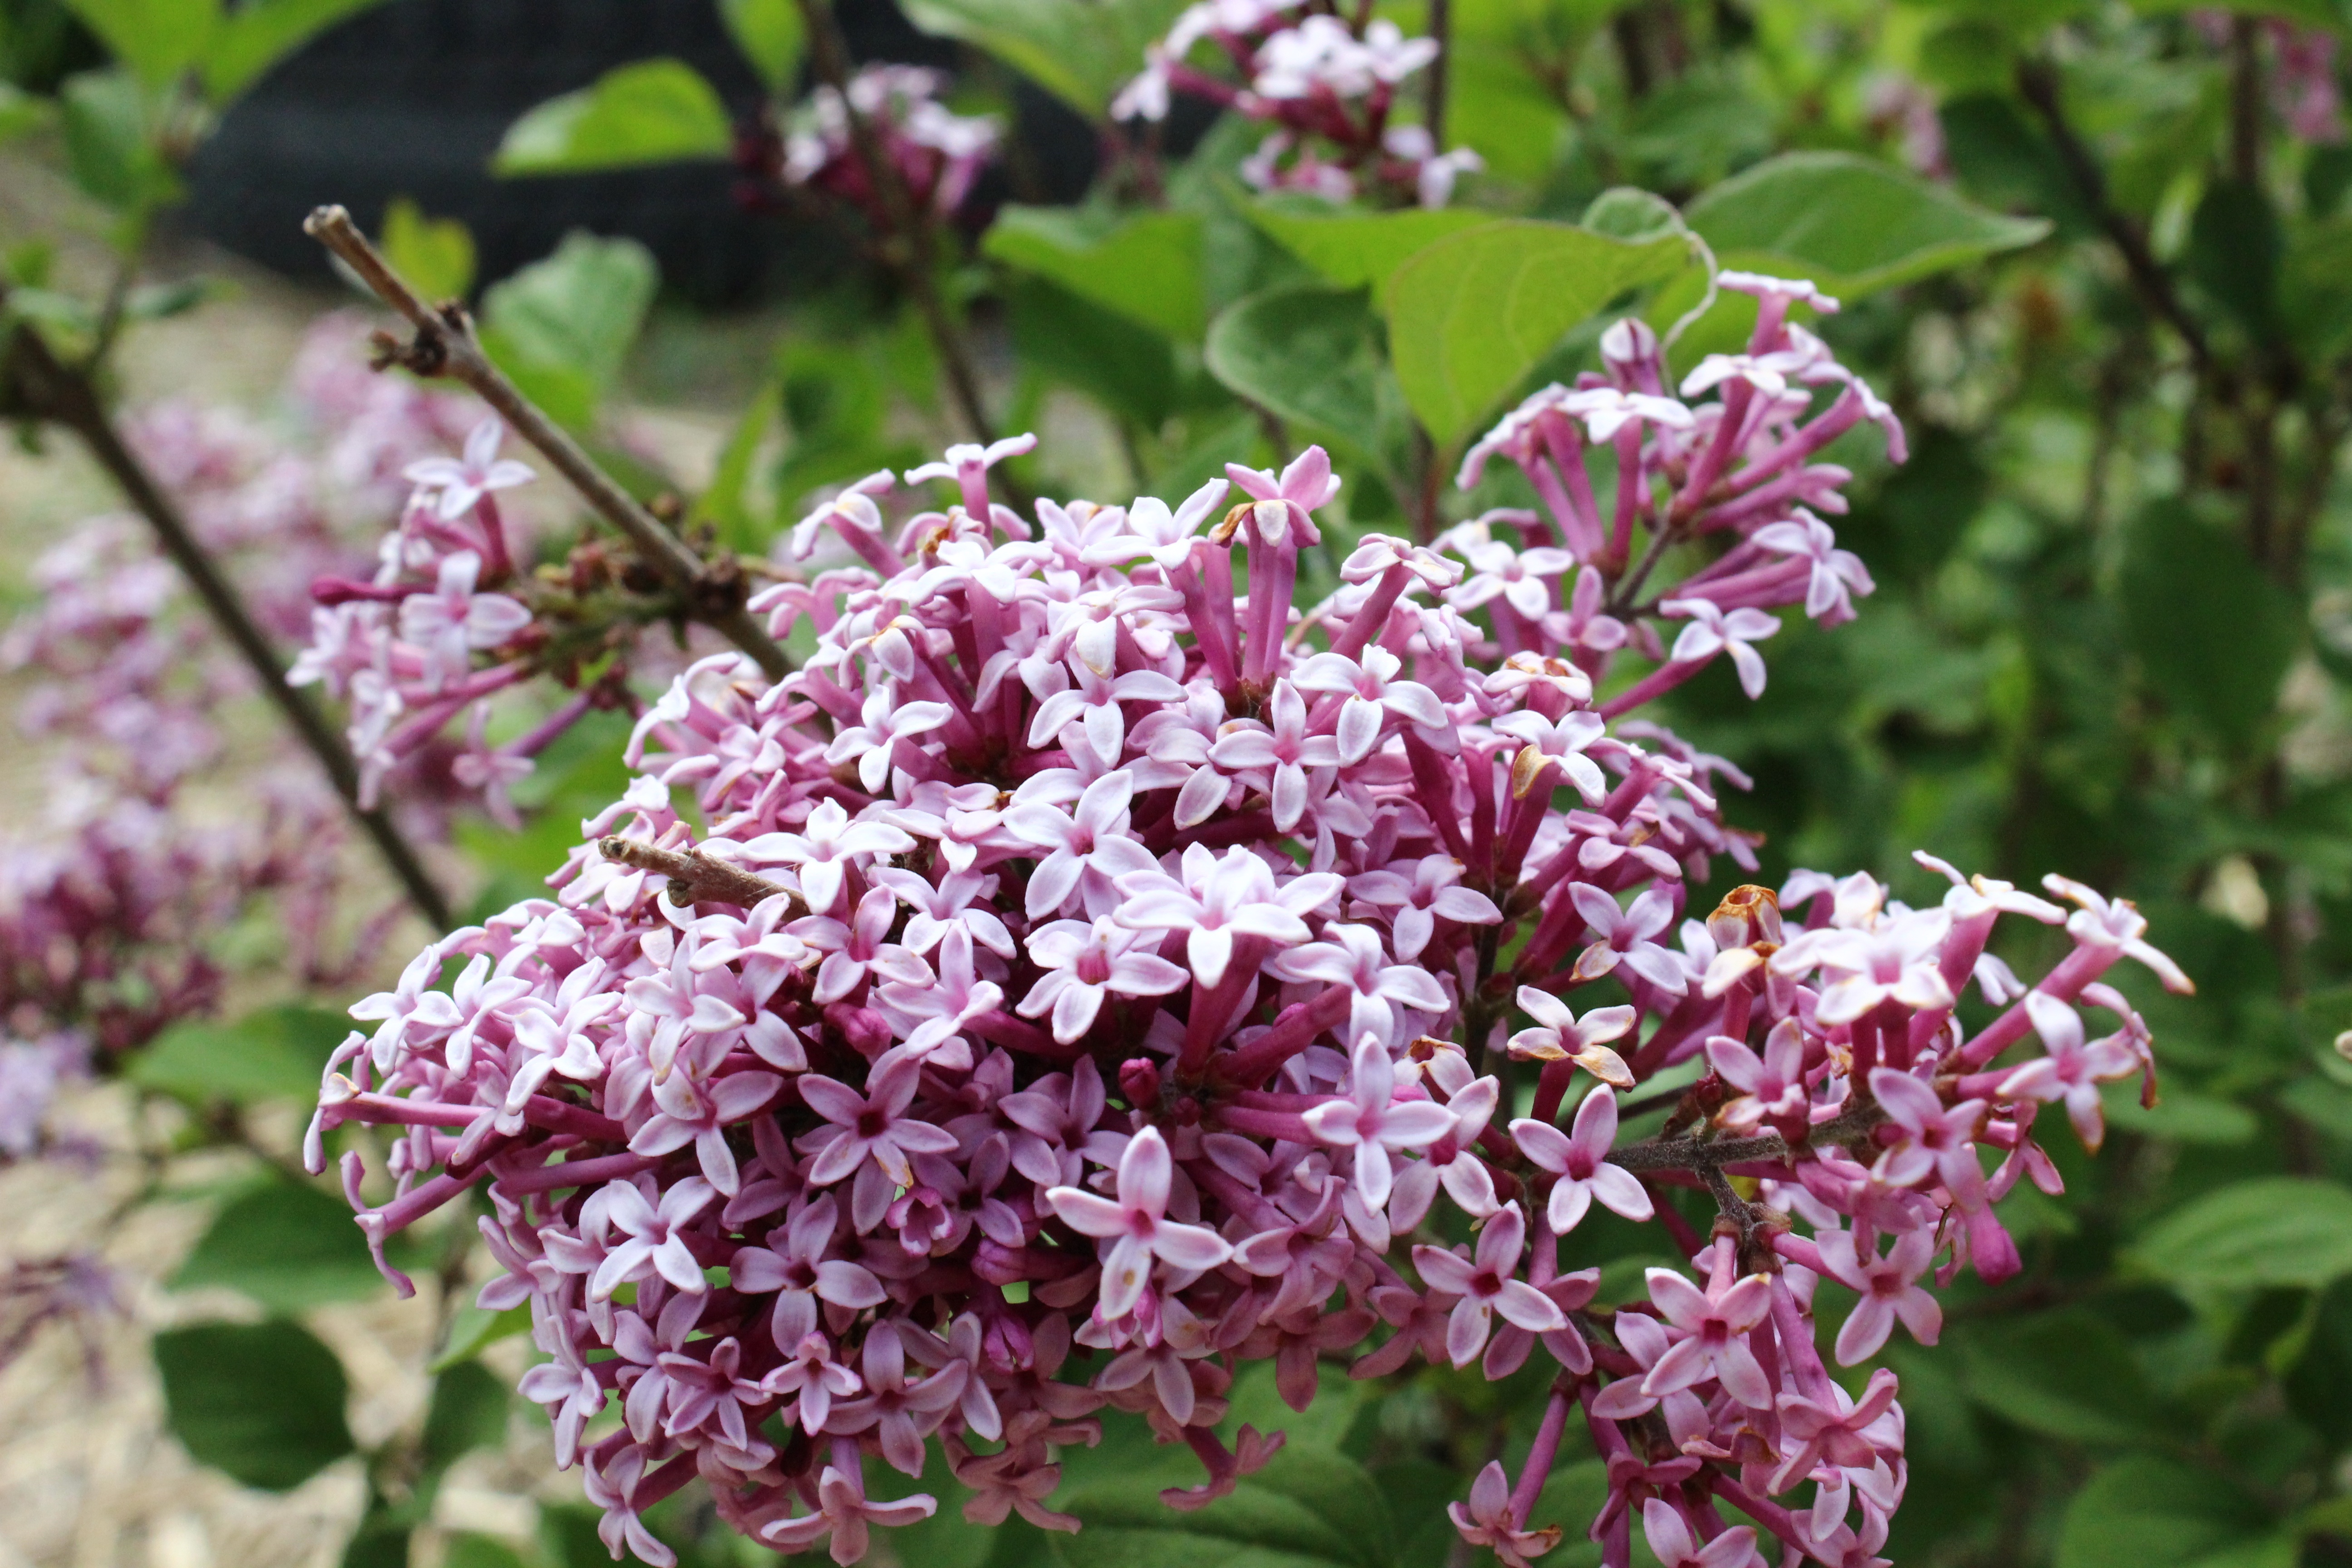
blossom, plant, flower, spring, herb, botany, garden, flora, perennial, wildflower, shrub, lilac, flowering plant, land plant, flower of quebec